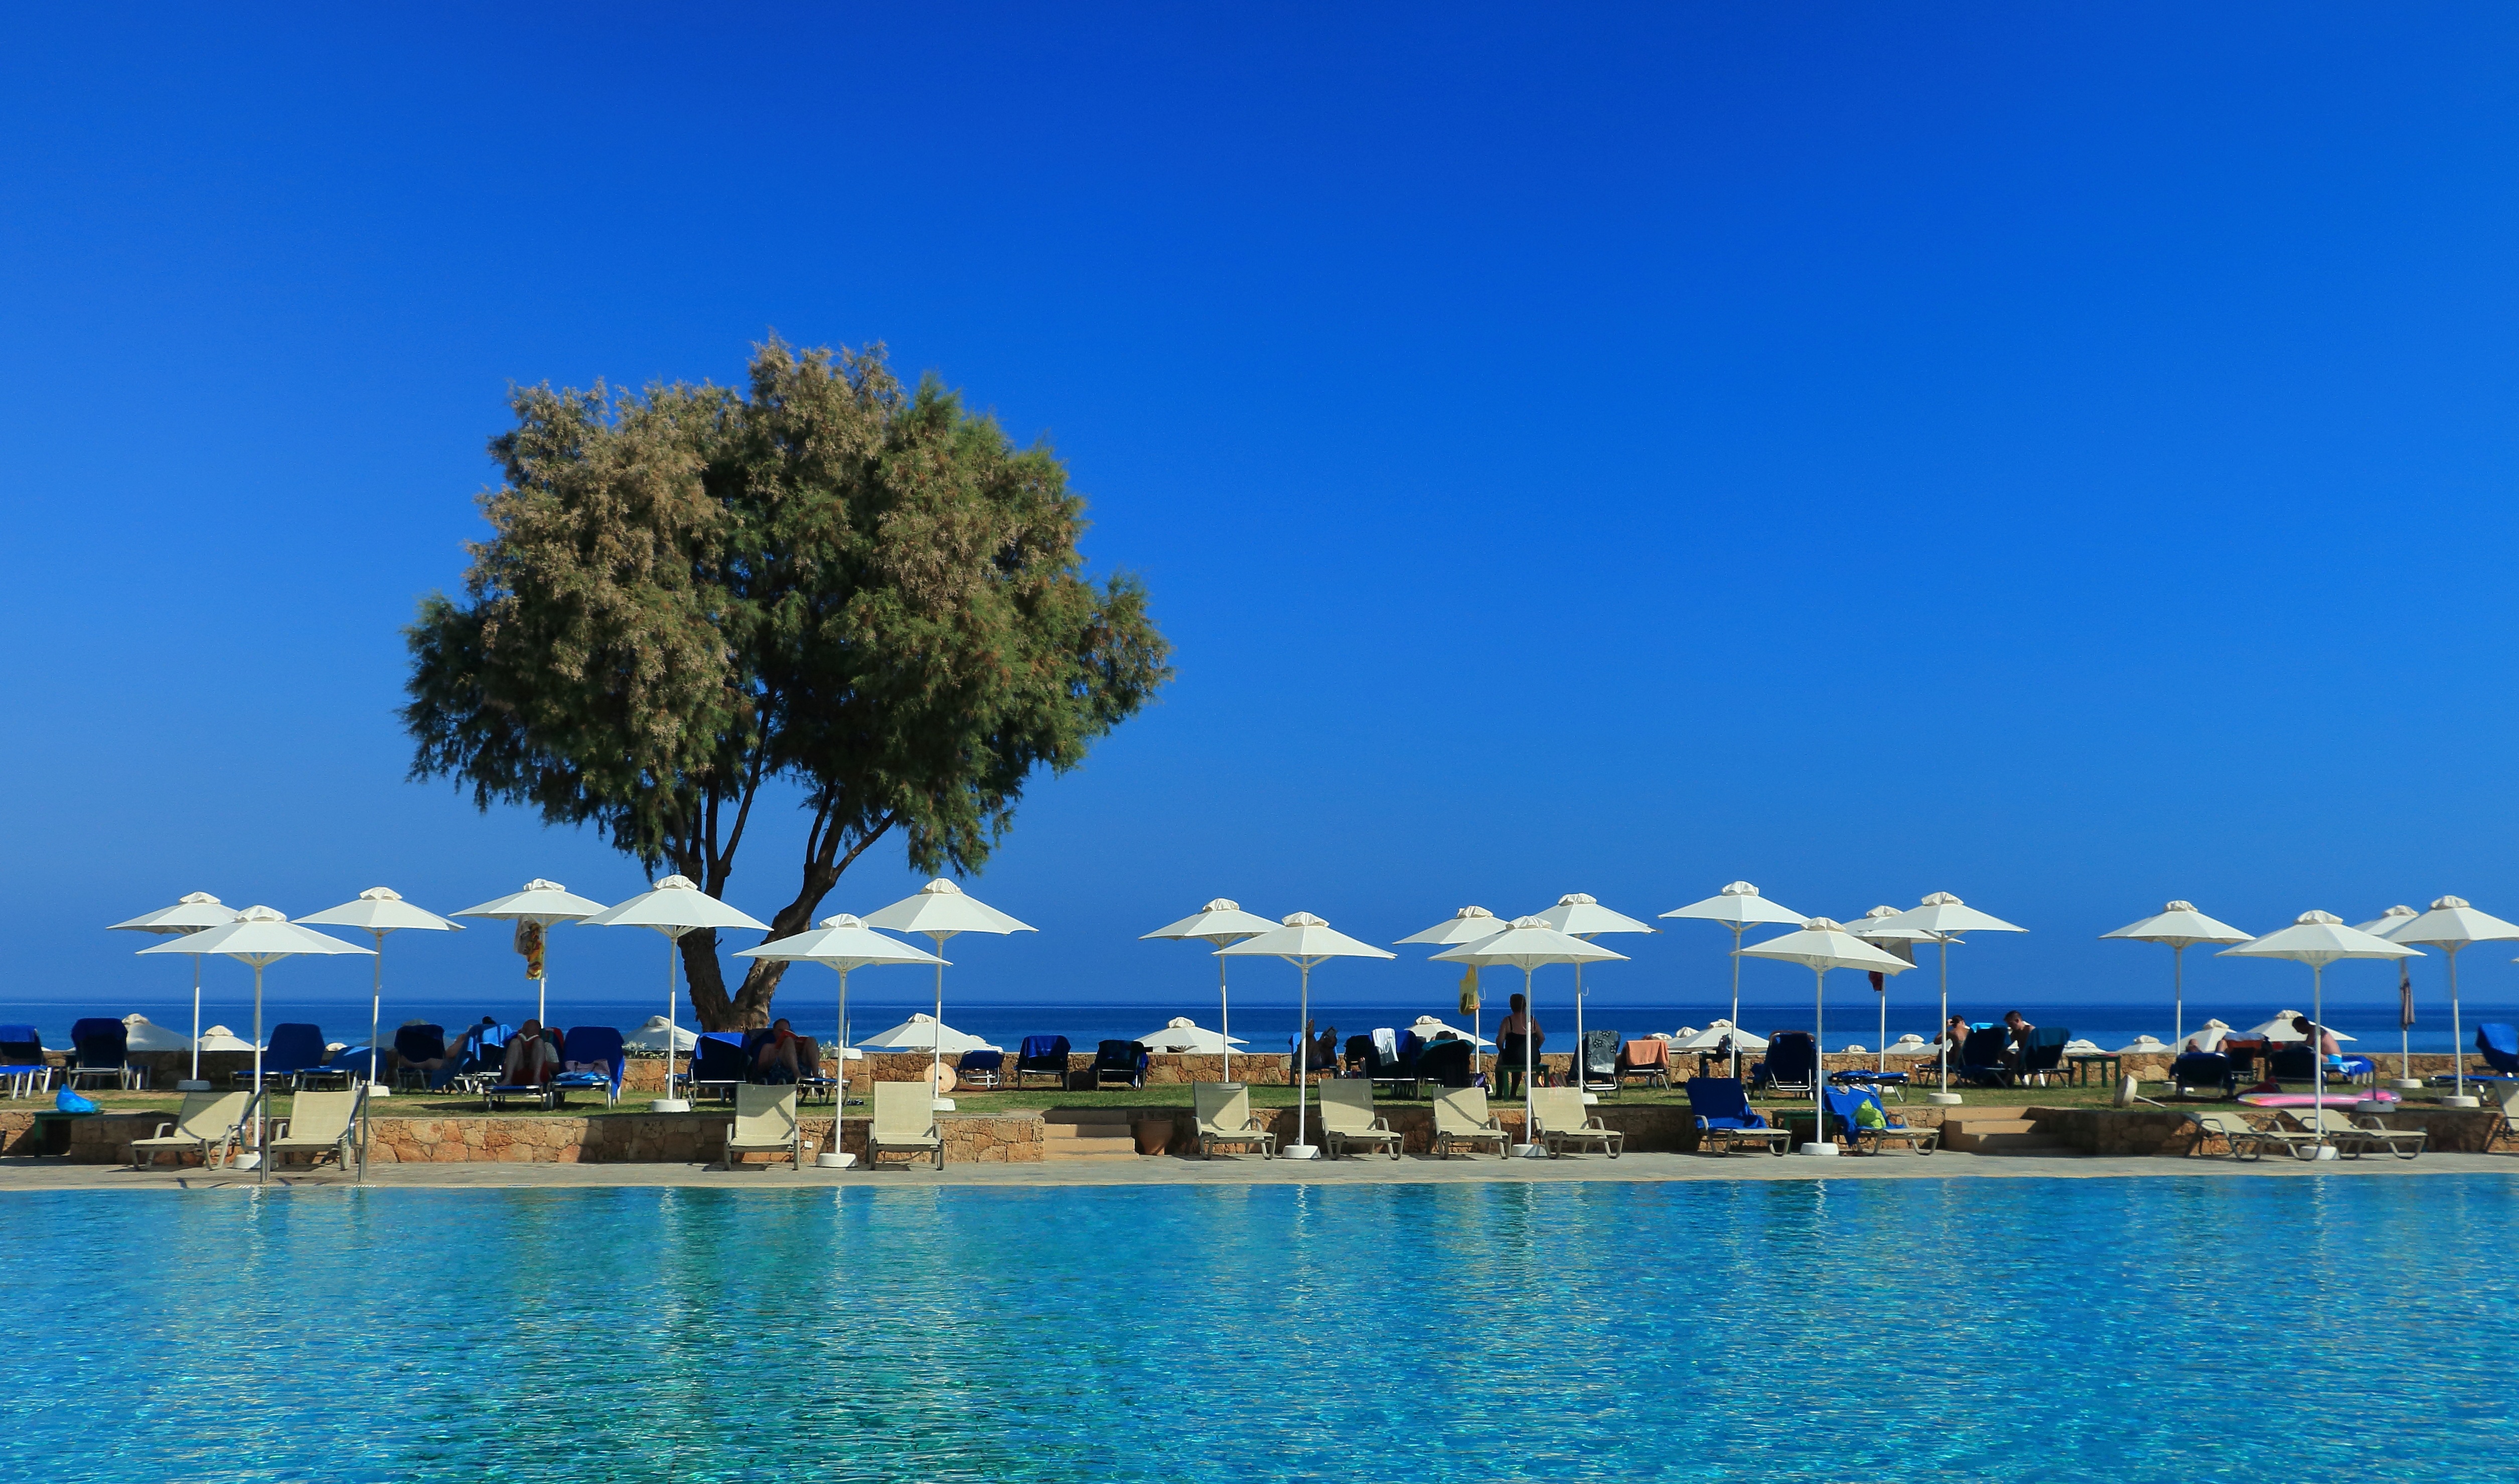
beach, sea, dock, vacation, pool, holiday, lagoon, bay, island, marina, blue sky, resort, estate, caribbean, parasols